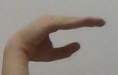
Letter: jeem